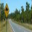
Label: road